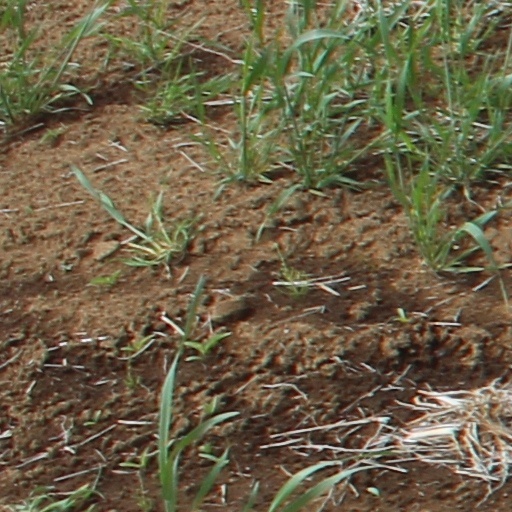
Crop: wheat